All Relative

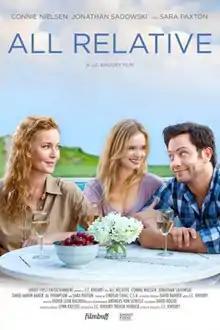
Film poster

All Relative is a 2014 American independent romantic comedy-drama film directed by J.C. Khoury and starring Connie Nielsen.